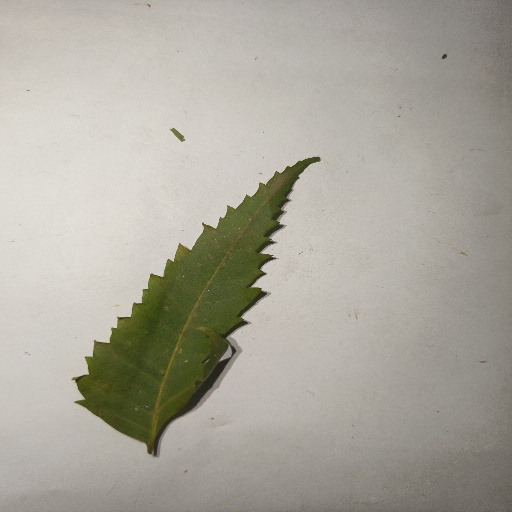
Species: Neem
Leaf condition: Healthy Leaf